Thomas II of Saluzzo

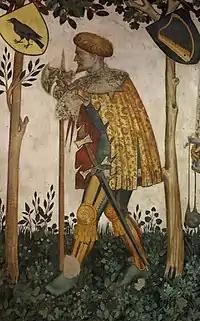
Thomas II, Marquess of Saluzzo

His mother Margarete de La Tour du Pin, a daughter of Humbert I de La Tour du Pin, Dauphin de Viennois.